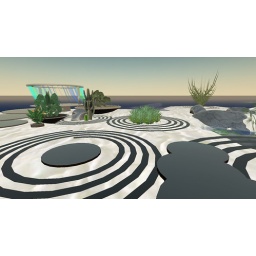
The gazebo, located on the oceanside has flexi curtains in a graduated blue to green palette.